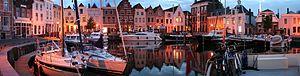
Goes est à la fois une ville et une commune des Pays-Bas en Zélande, sur la presqu'île de Beveland-du-Sud.